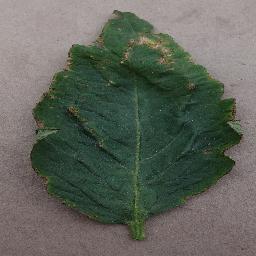
Label: Tomato___Bacterial_spot